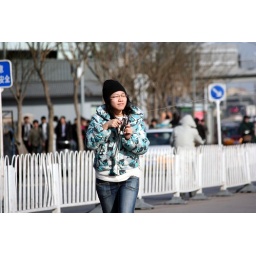
Some girl flying a kite in Beijing